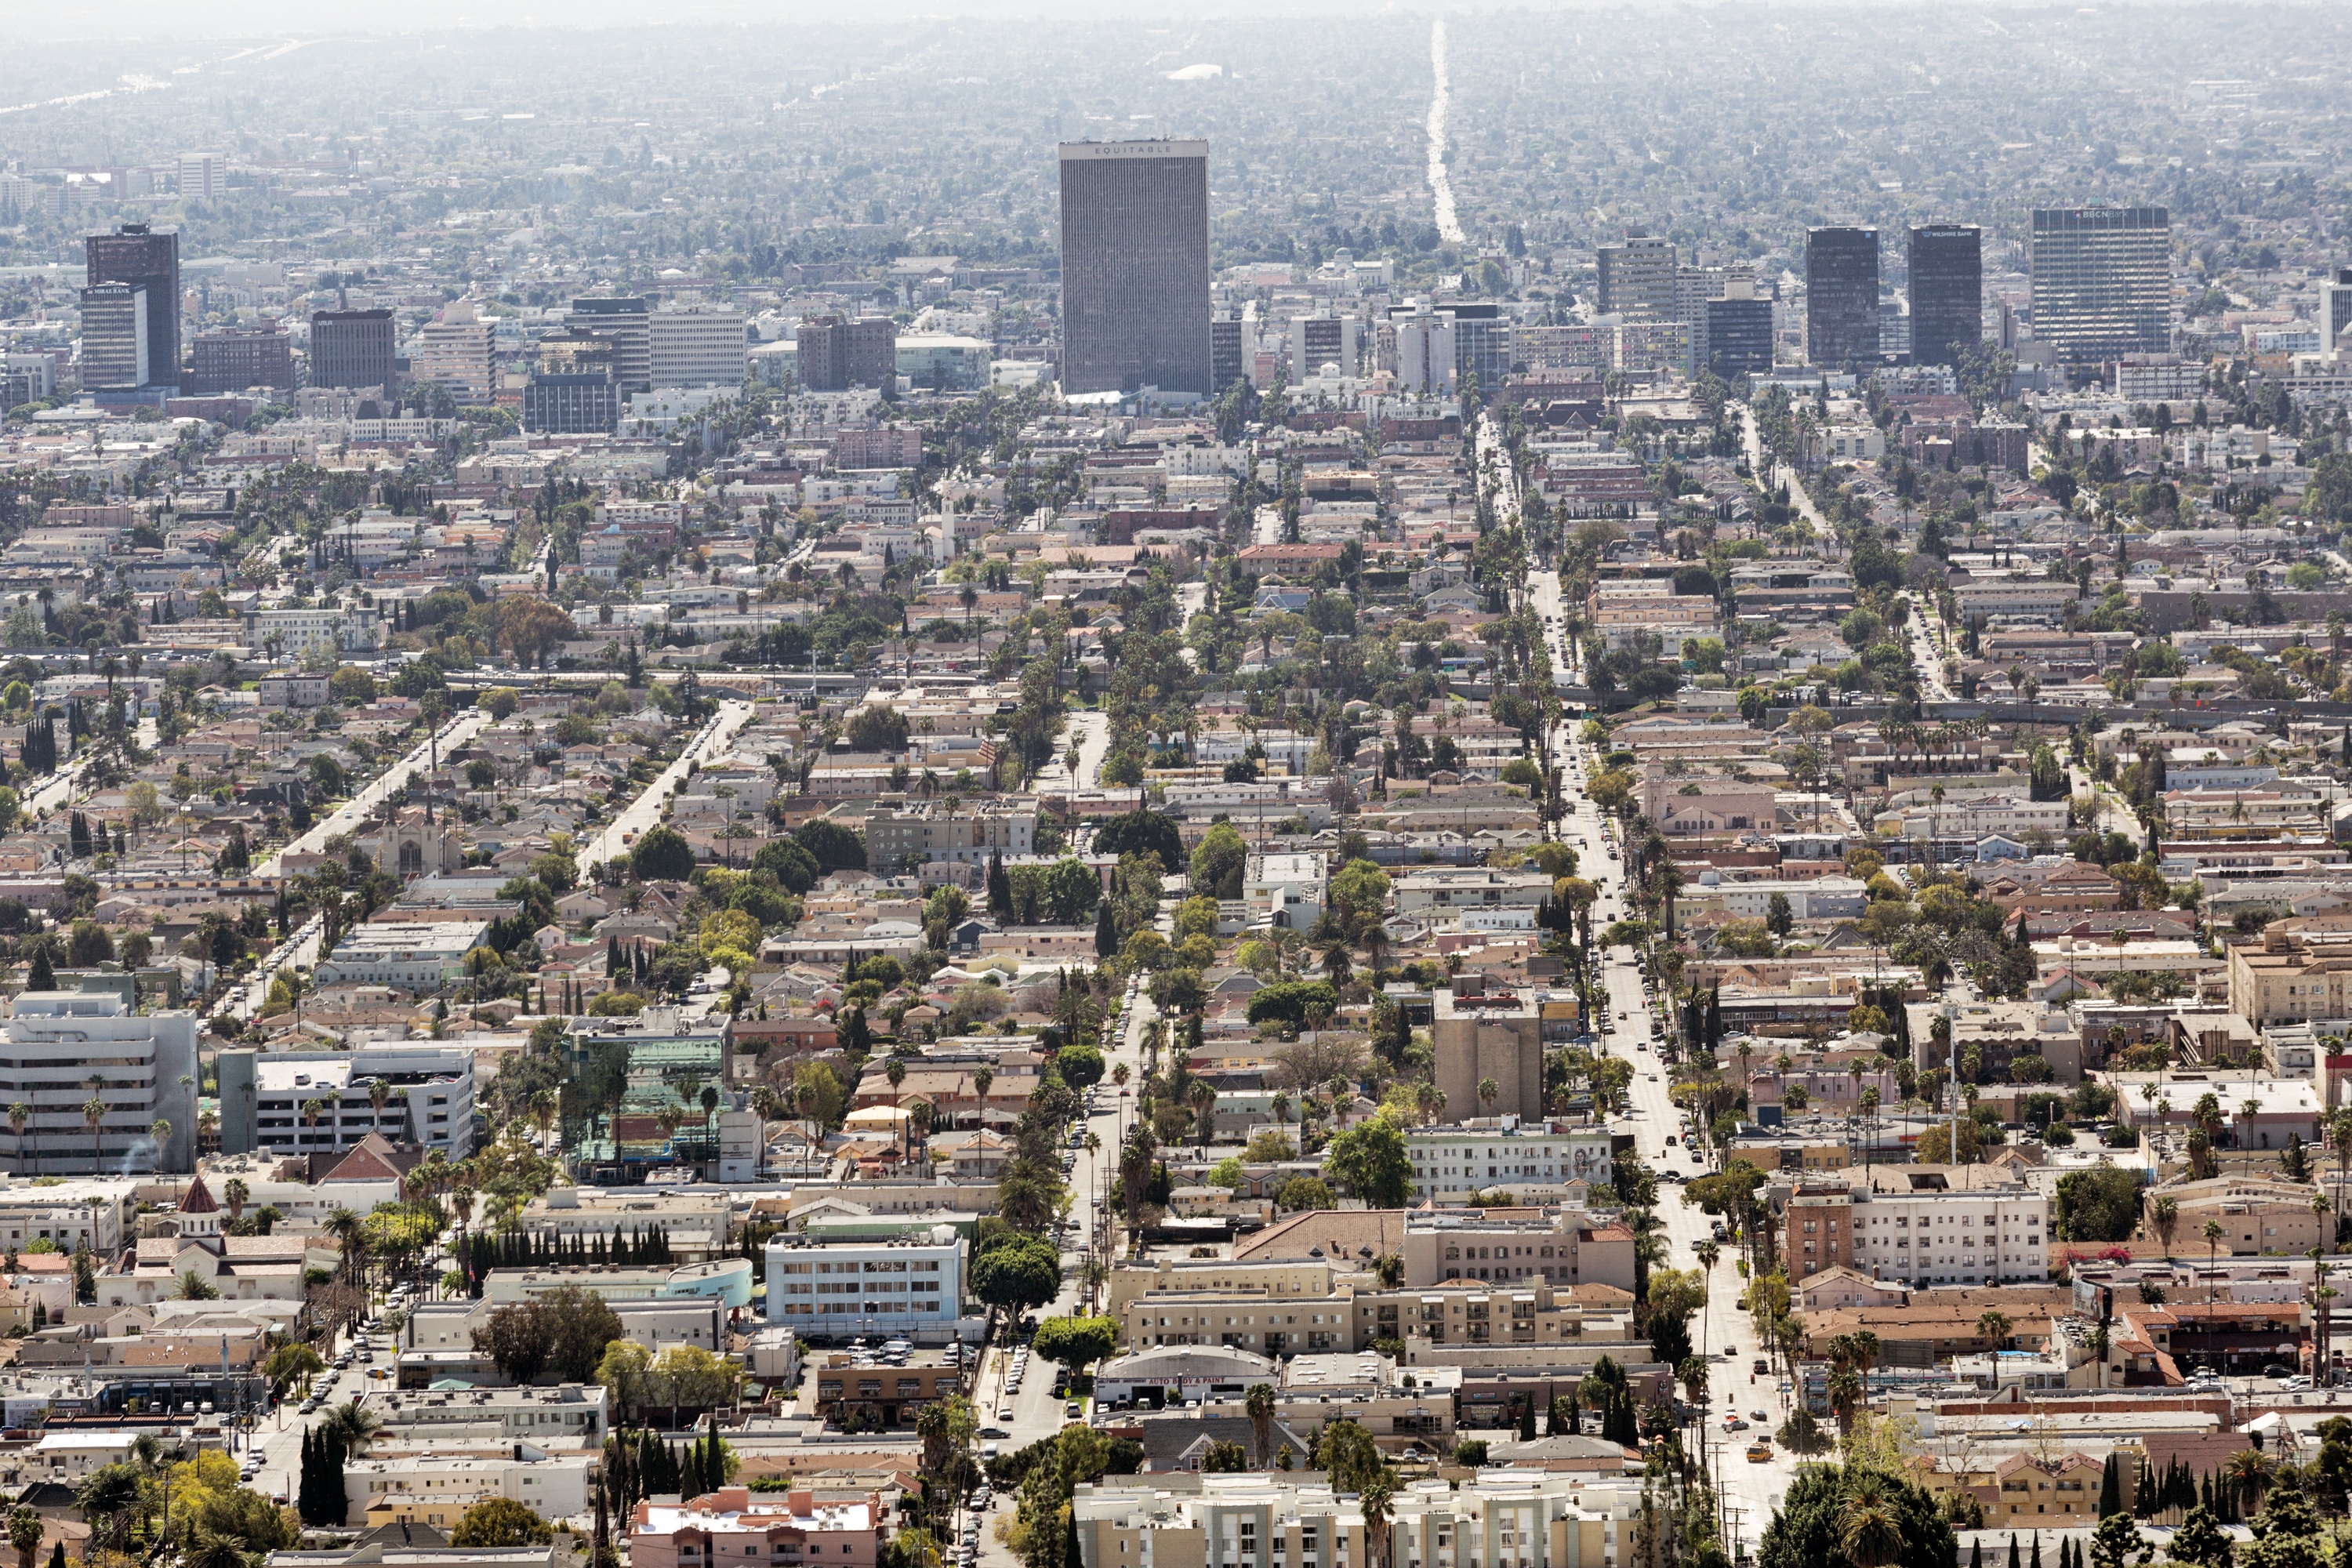
horizon, skyline, photography, town, city, skyscraper, cityscape, panorama, downtown, suburb, tower, landmark, tower block, metropolis, neighbourhood, bird's eye view, aerial photography, urban area, residential area, geographical feature, human settlement, metropolitan area